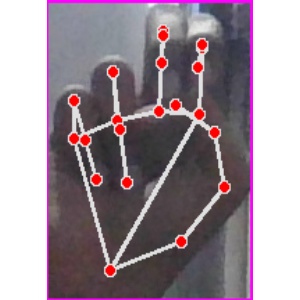
अक्षर: ह